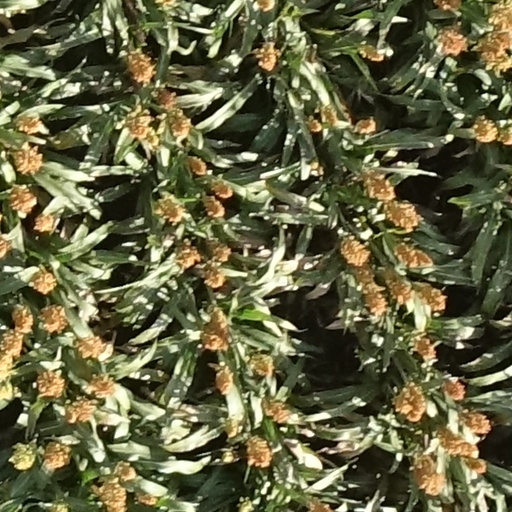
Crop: sorghum